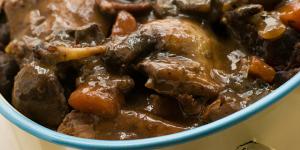
palomas guisadas